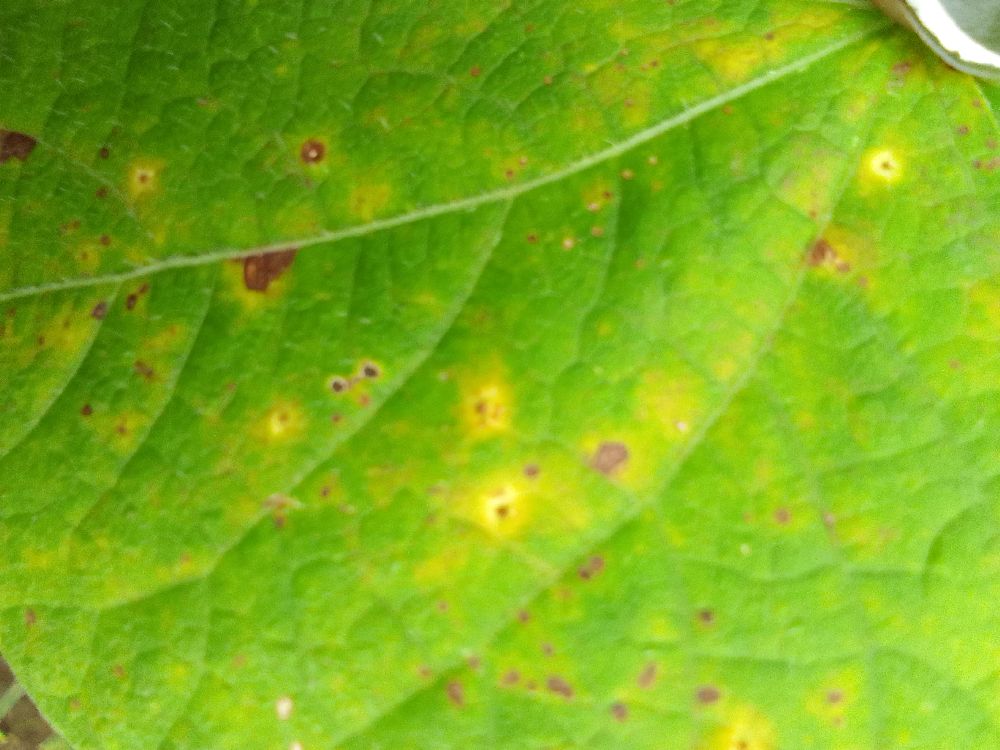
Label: rust